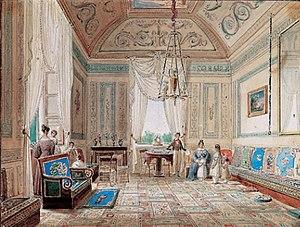
Jodocus Sebastiaen van den Abeele ou Josse-Sébastien van den Abeele est un peintre belge né à Gand le 21 janvier 1797 et mort à Gand le 23 février 1855. Il fut élève de David en 1818.